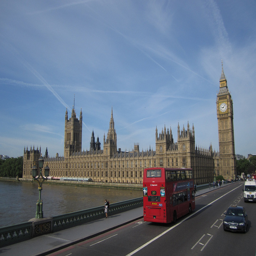
A red double decker bus traveling next to the Big Ben clock tower.
The double decker bus driving by a palce.
Usually you can find stacked buses like that in London.
A huge ornate building and a tower with a clock next to the water.
A bus traveling on a road with other vehicles beside a large building.